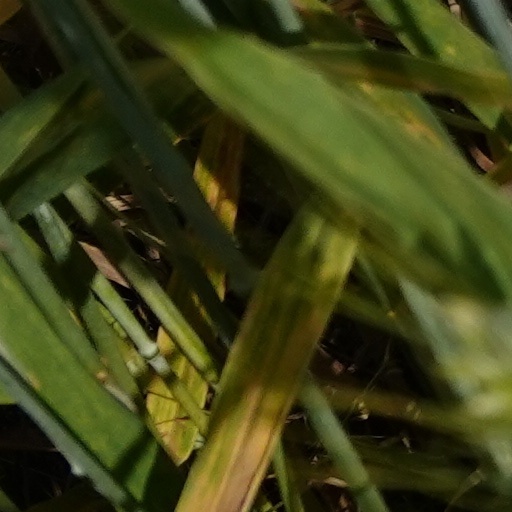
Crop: wheat